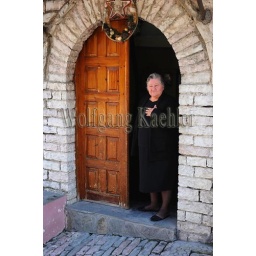
Albania, gjirokastra, street scene with woman in door